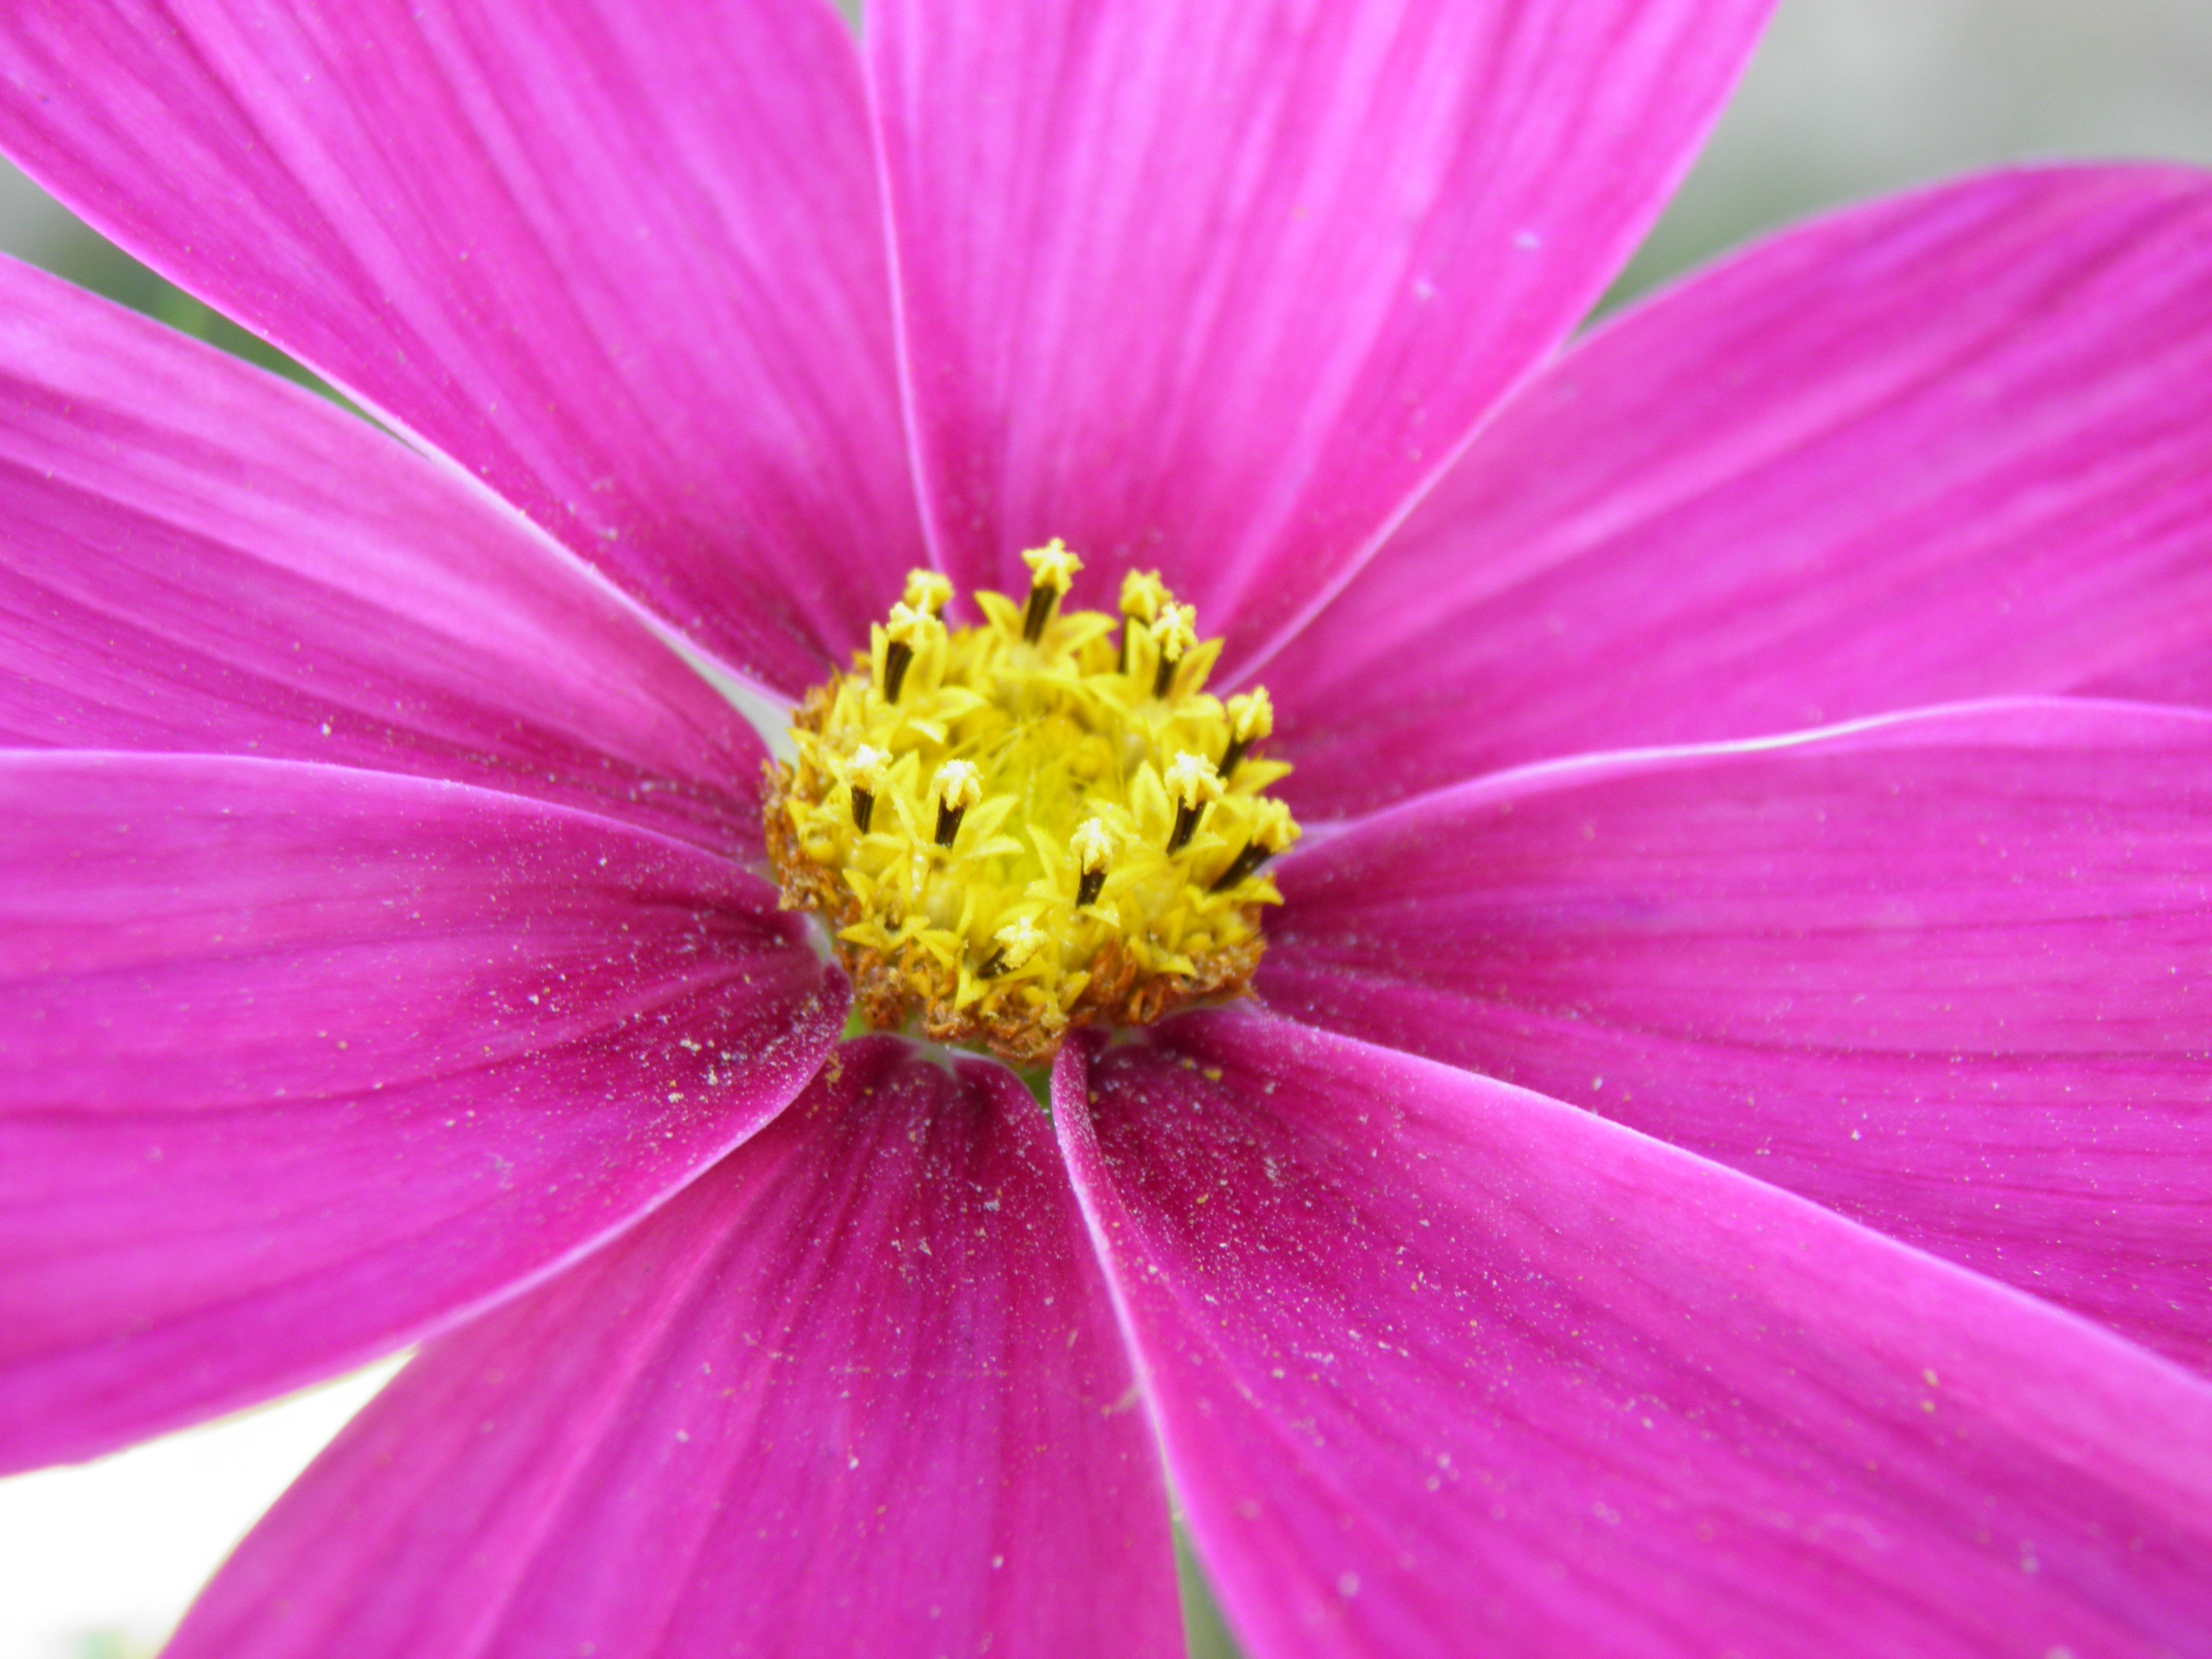
blossom, plant, photography, cosmos, flower, petal, pollen, macro, prague, pink, flora, plants, close up, violet, macro photography, flowering plant, daisy family, annual plant, plant stem, land plant, garden cosmos